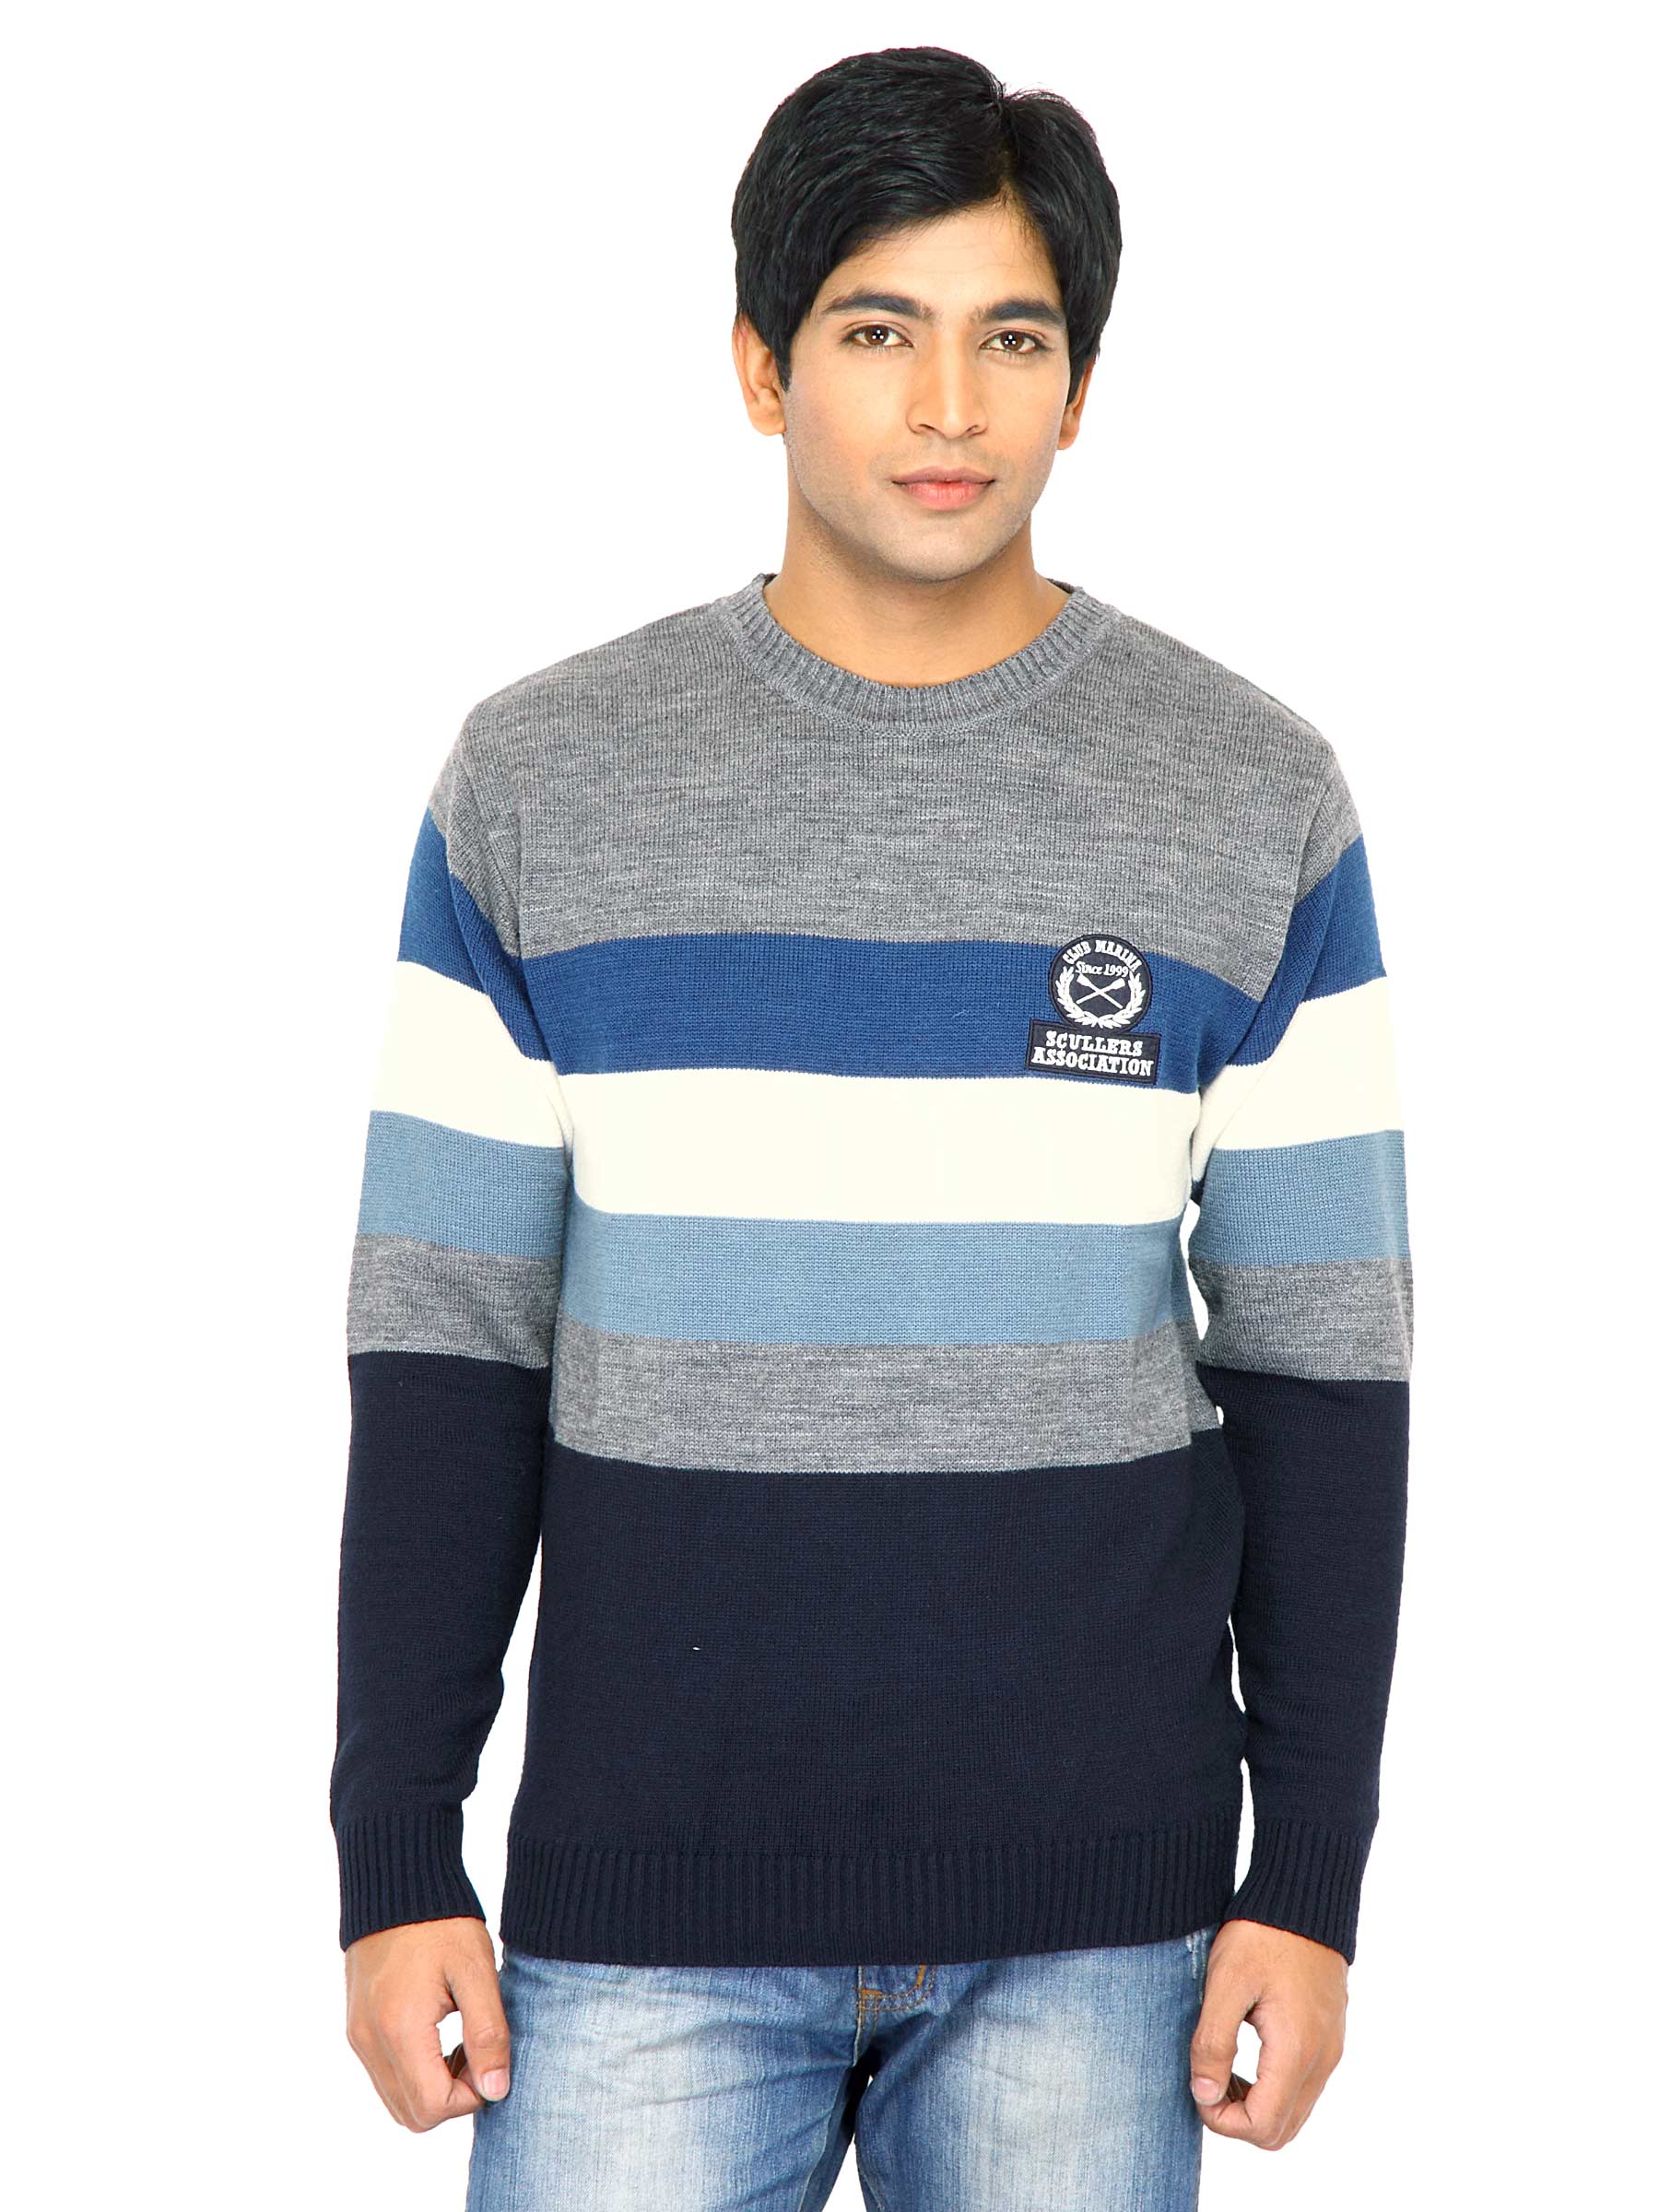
Scullers Men Stripes Grey Sweaters
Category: Apparel / Topwear / Sweaters
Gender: Men
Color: Grey
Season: Fall 2011
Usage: Casual